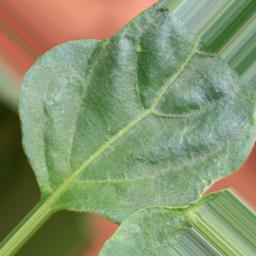
Label: healthy